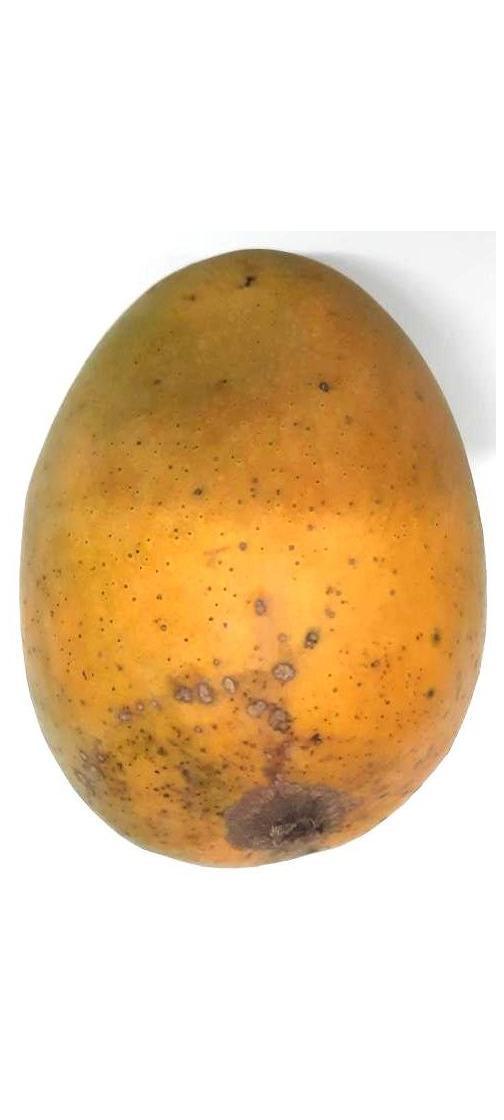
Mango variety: Himsagor